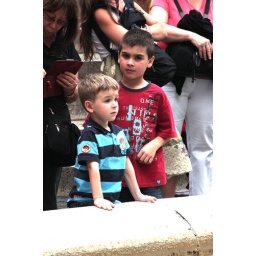
I think the boy in red is looking at me :P